Miliarium

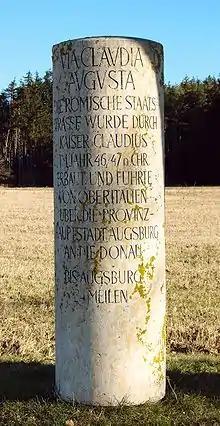
Replica of a milestone on the Via Claudia Augusta near Unterdiessen, Germany, with a modern inscription in German

A miliarium was a cylindrical, oval or parallelepiped column placed on the edge of Roman roads to mark the distances every thousand passus (double Roman steps), that is, every mile. Today, this is equivalent to a distance of approximately 1480 meters. The stone known as the "Milliarium Aureum" was the point used to indicate the distance to Rome from any point in the Roman Empire.